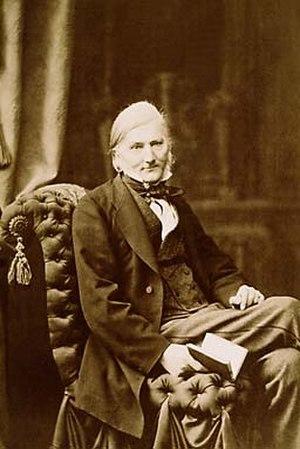
Première découverte d’un fossile de dinosaure, appartenant à un iguanodon.